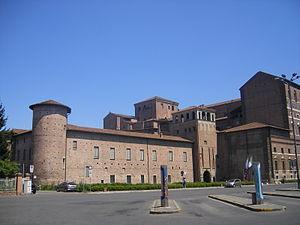
Le Palazzo Farnese est un des plus importants monuments de la ville de Plaisance, situé près de la piazza Cittadella, une des possessions de la famille Farnèse.